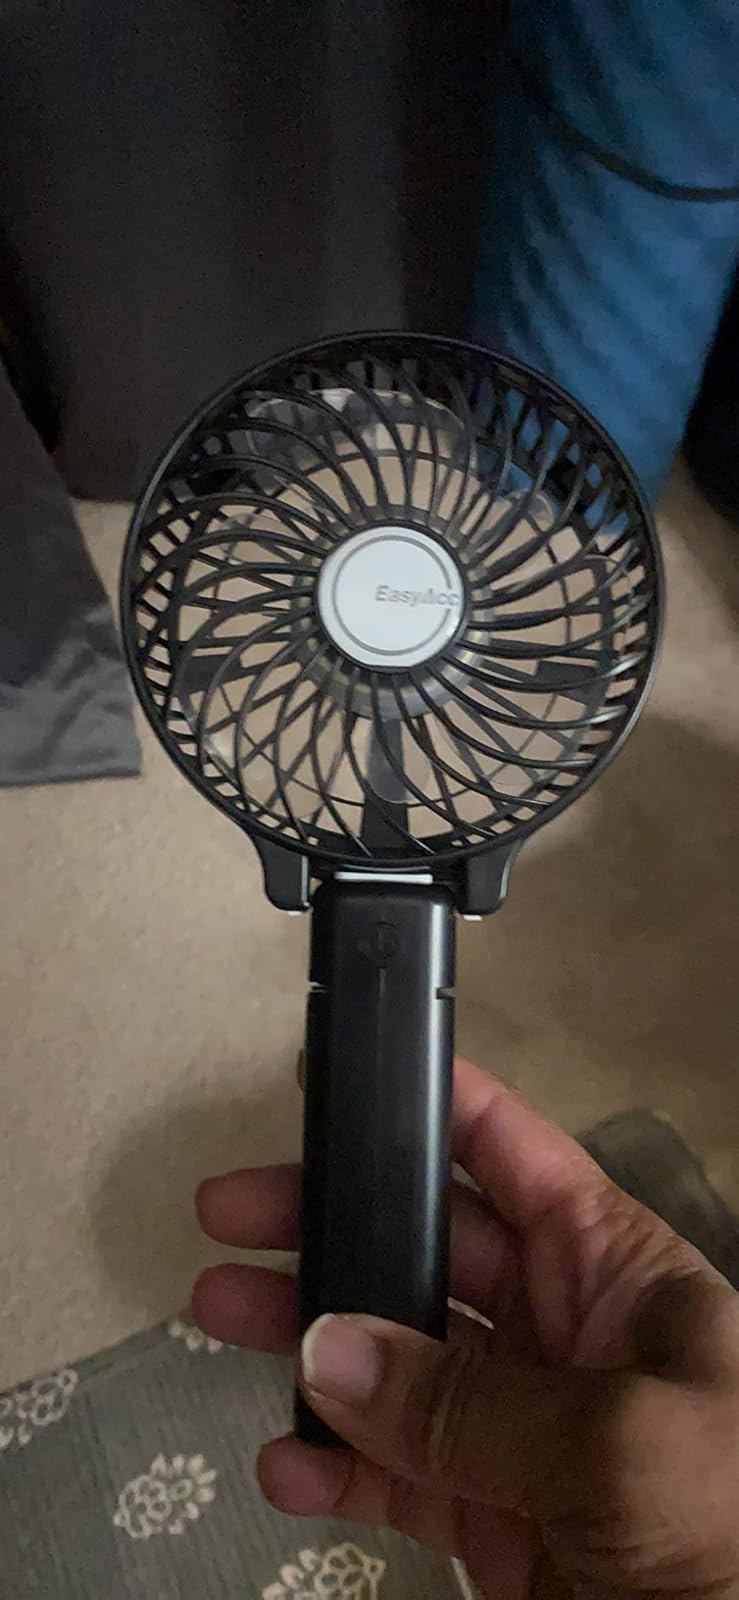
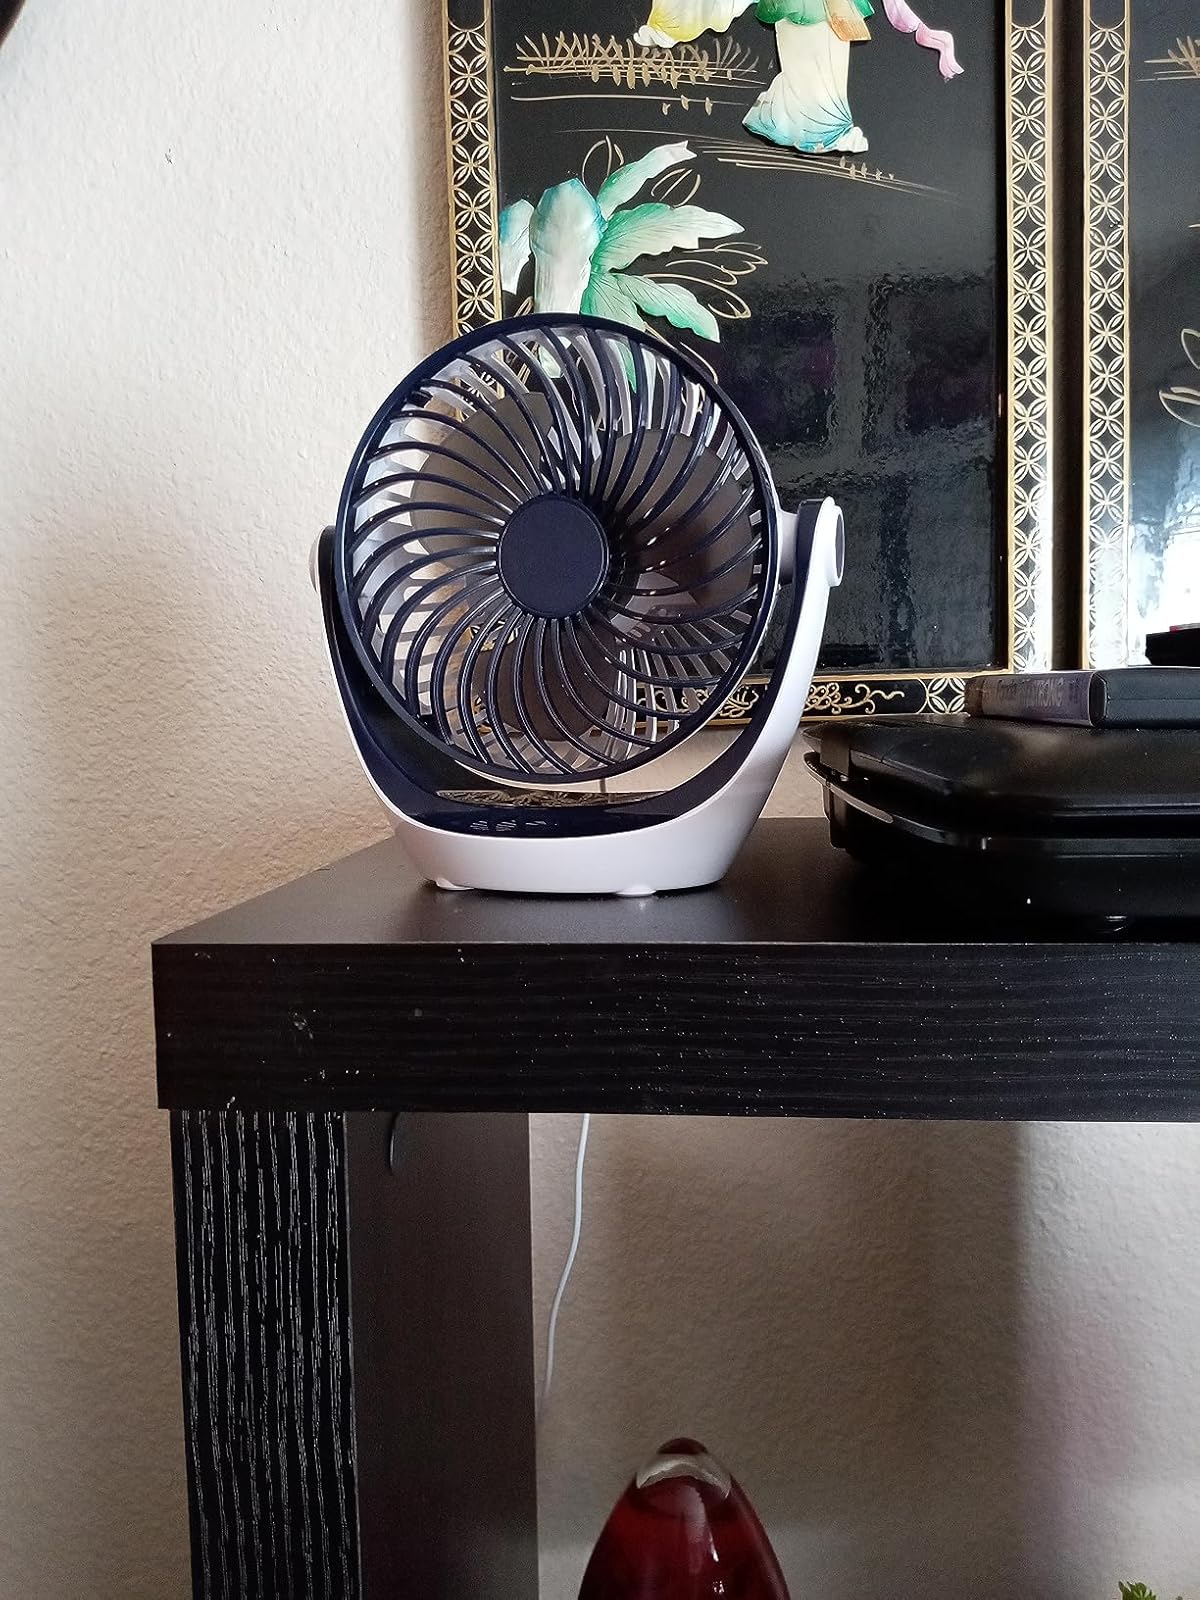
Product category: fan
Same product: no